Dave Kincaid

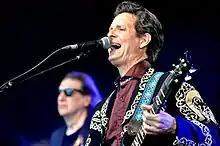
Dave Kincaid performing with The Brandos 2017 at Blacksheep Festival, Germany

David “Dave” Kincaid (born March 21, 1957) is an American musician who co-founded the Seattle band The Allies, and the New York band The Brandos with Ernie Mendillo in 1985. Besides playing with The Brandos, Kincaid has also released two albums of Irish music under the name David Kincaid.